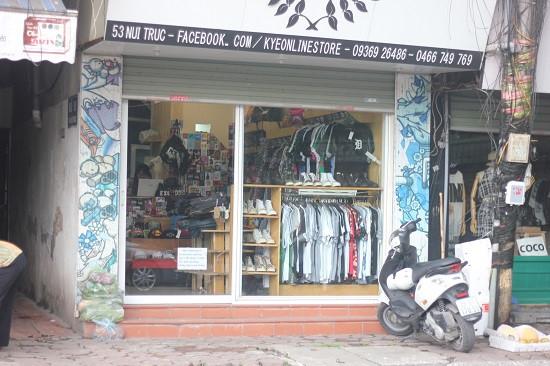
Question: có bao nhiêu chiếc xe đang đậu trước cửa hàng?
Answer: một chiếc